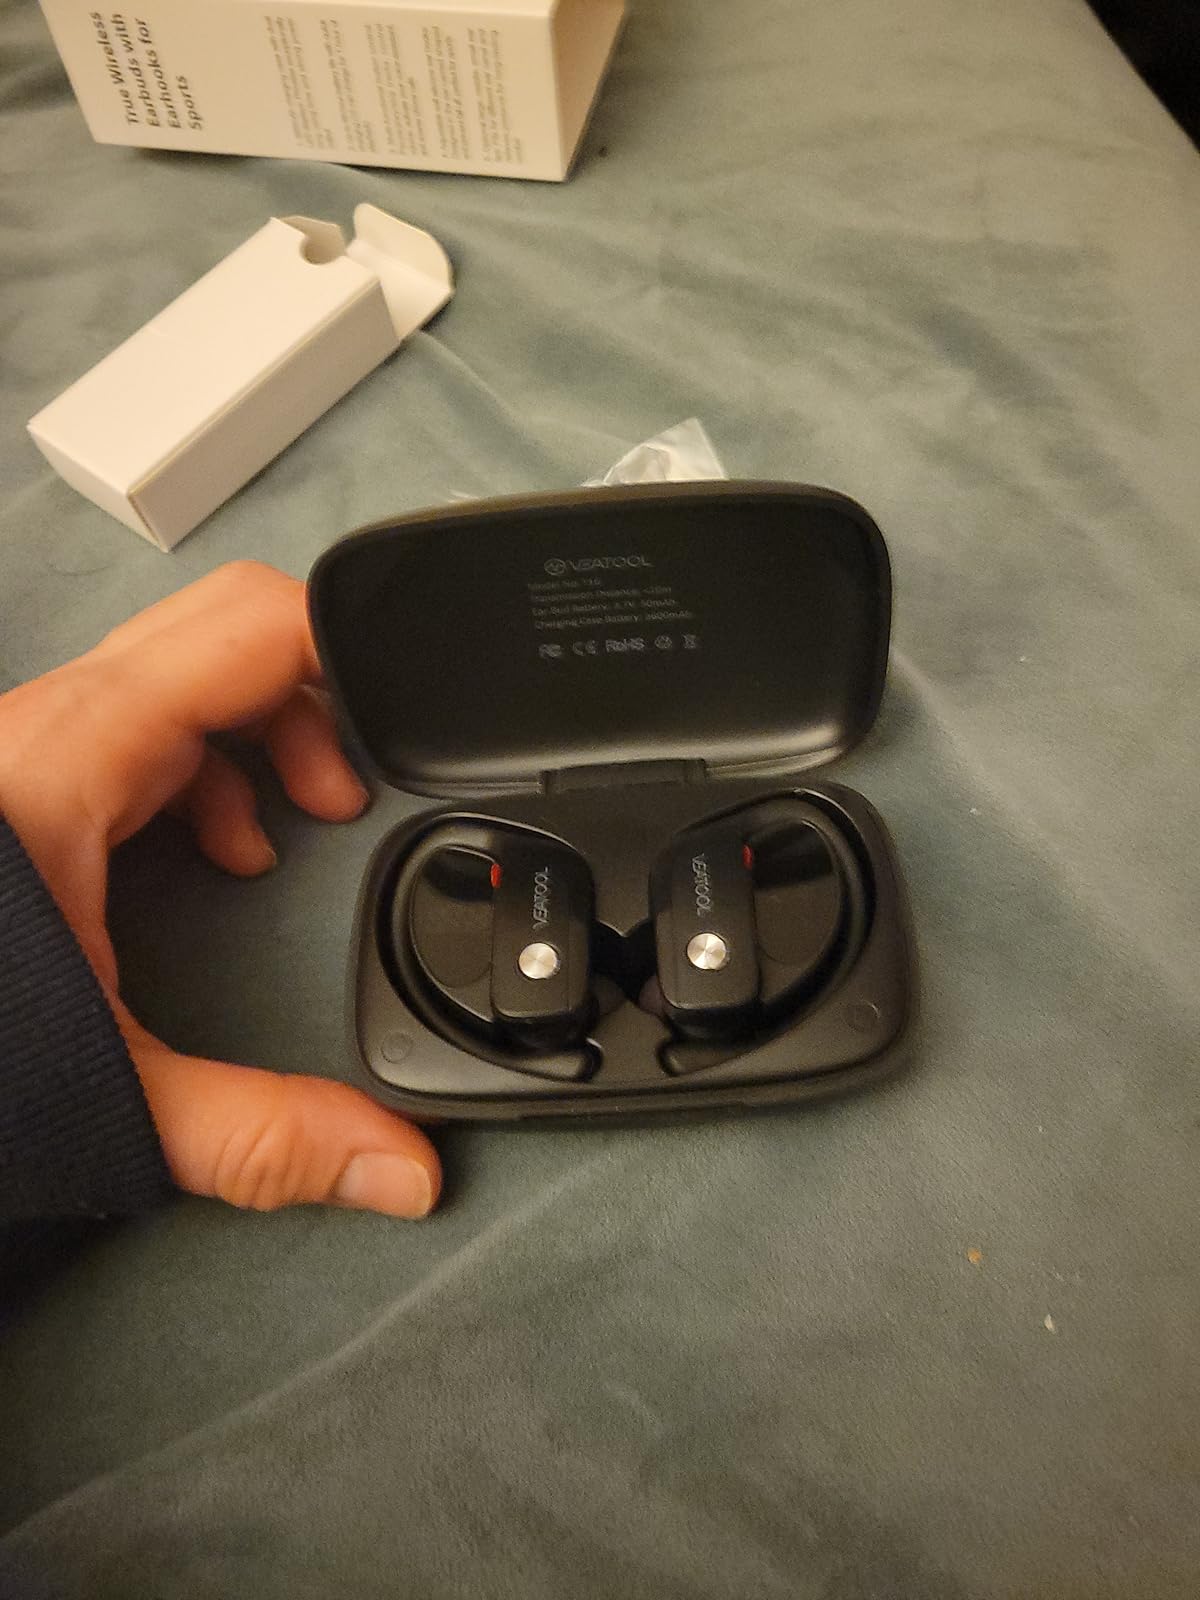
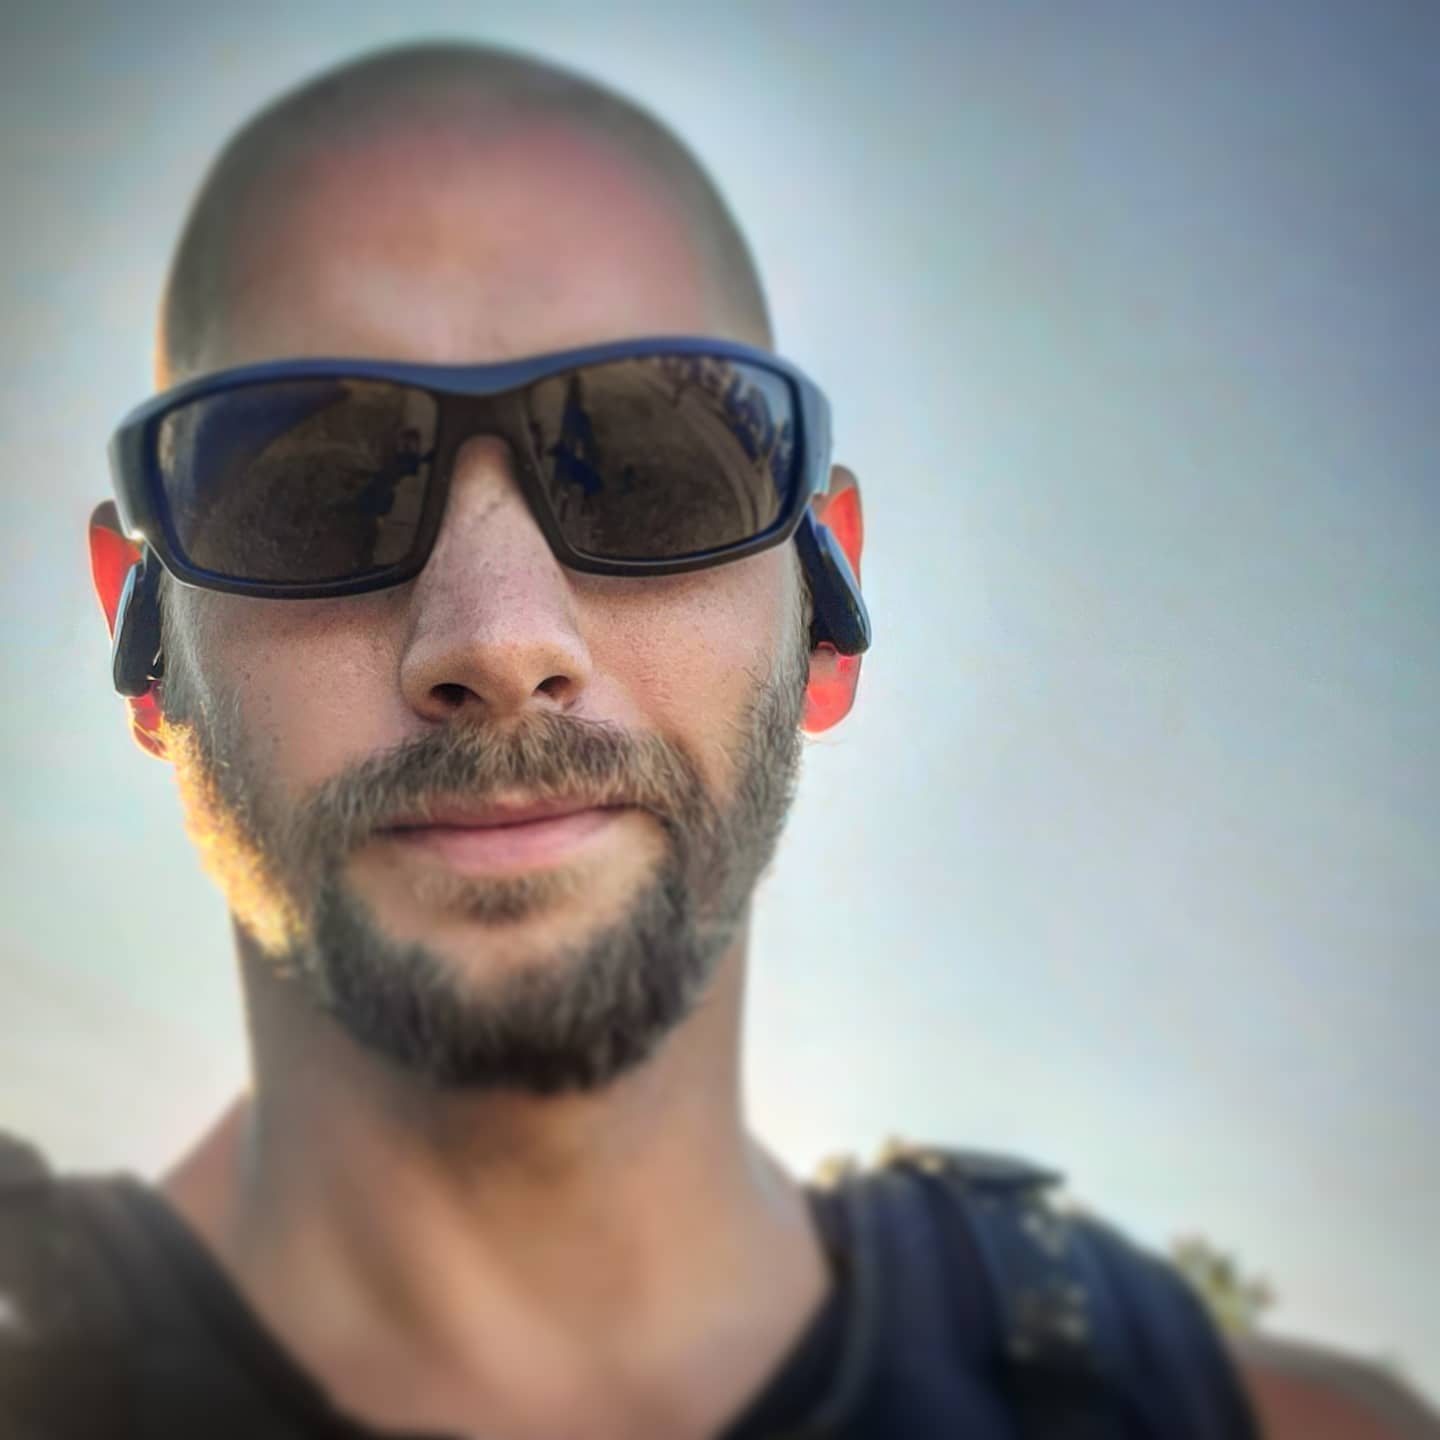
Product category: earbuds
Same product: no